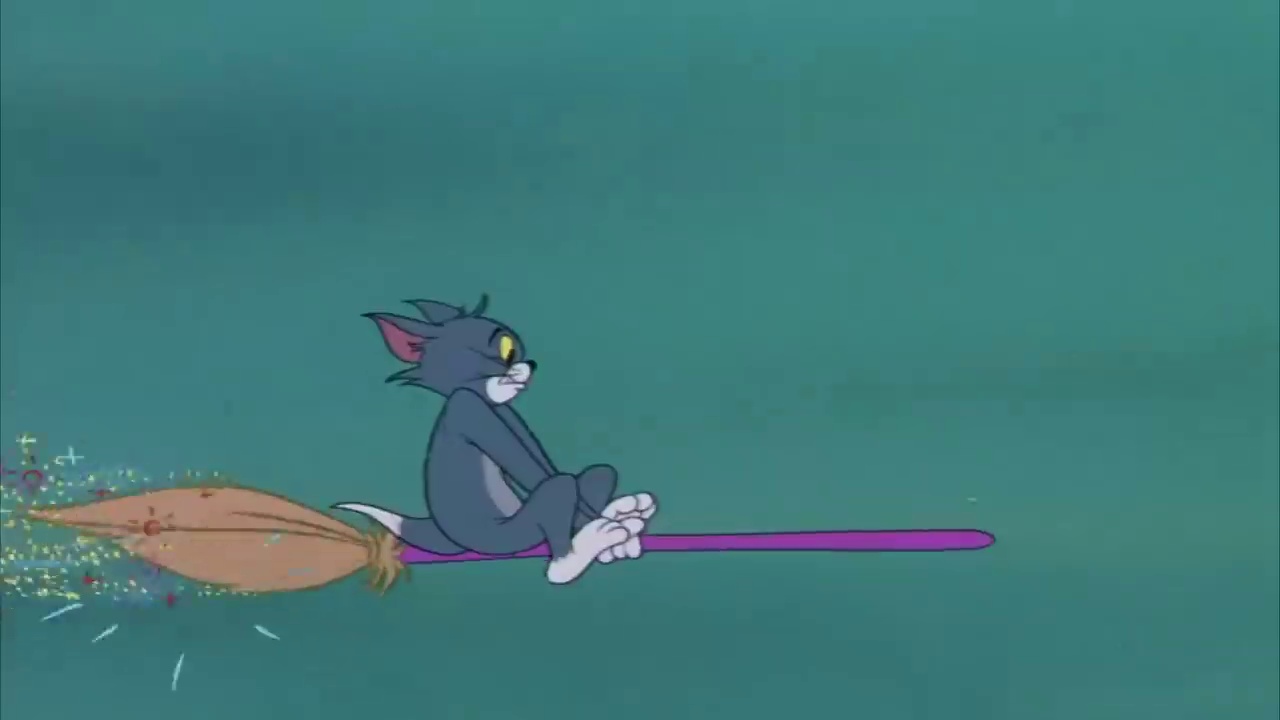
Portrait style: Cartoon Portrait